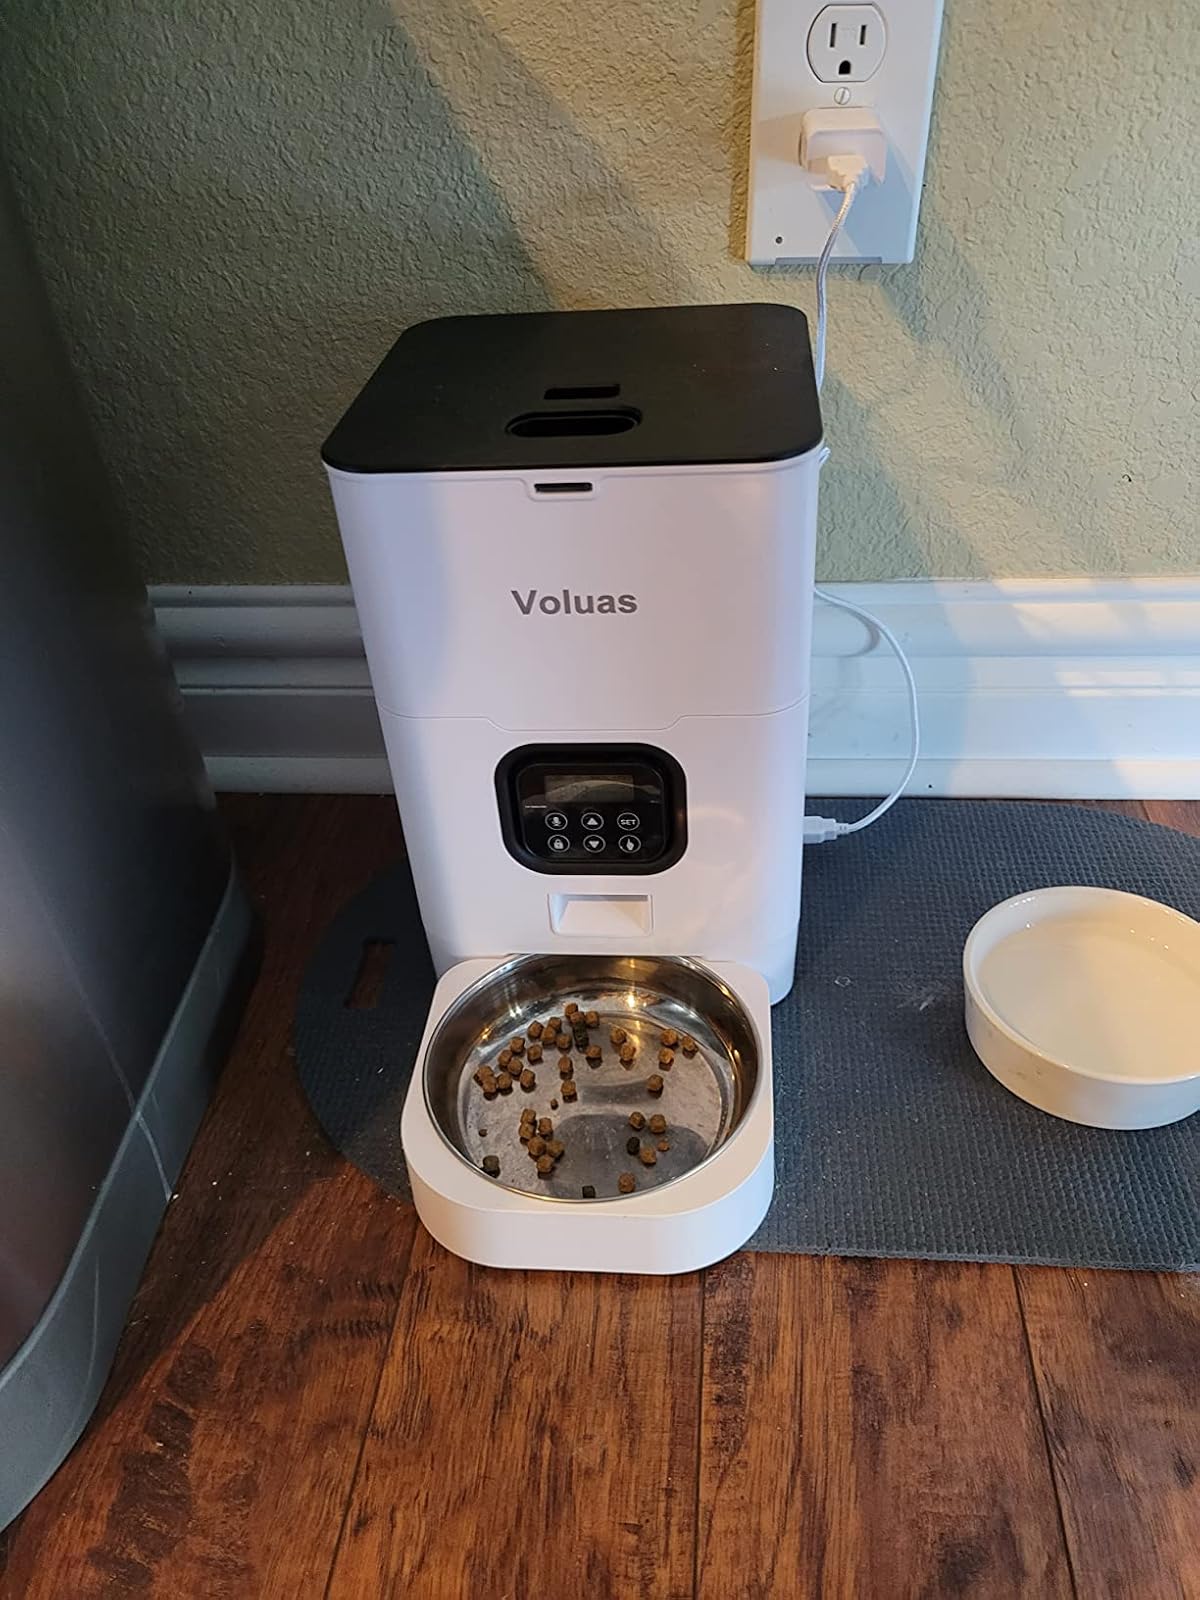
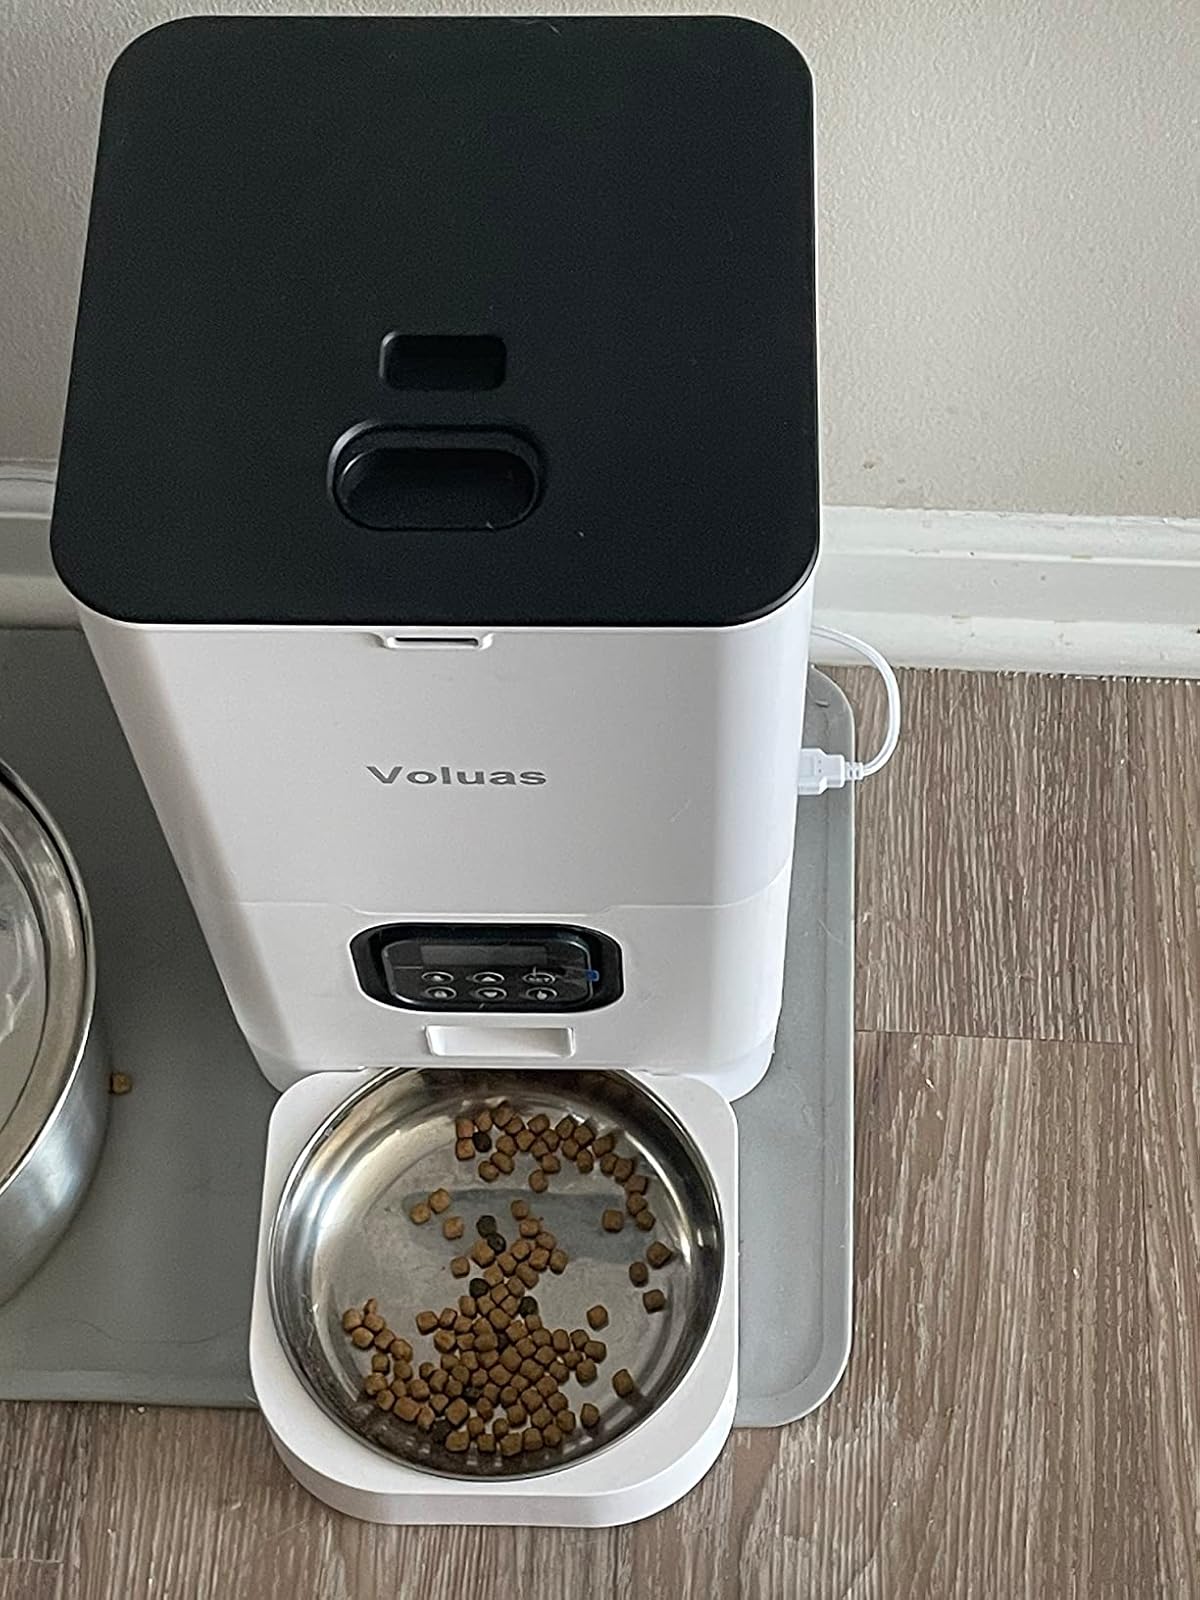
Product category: items_feeder
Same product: yes